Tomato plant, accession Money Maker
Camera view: tilt-top (135 deg); turntable rotation: 210 degrees
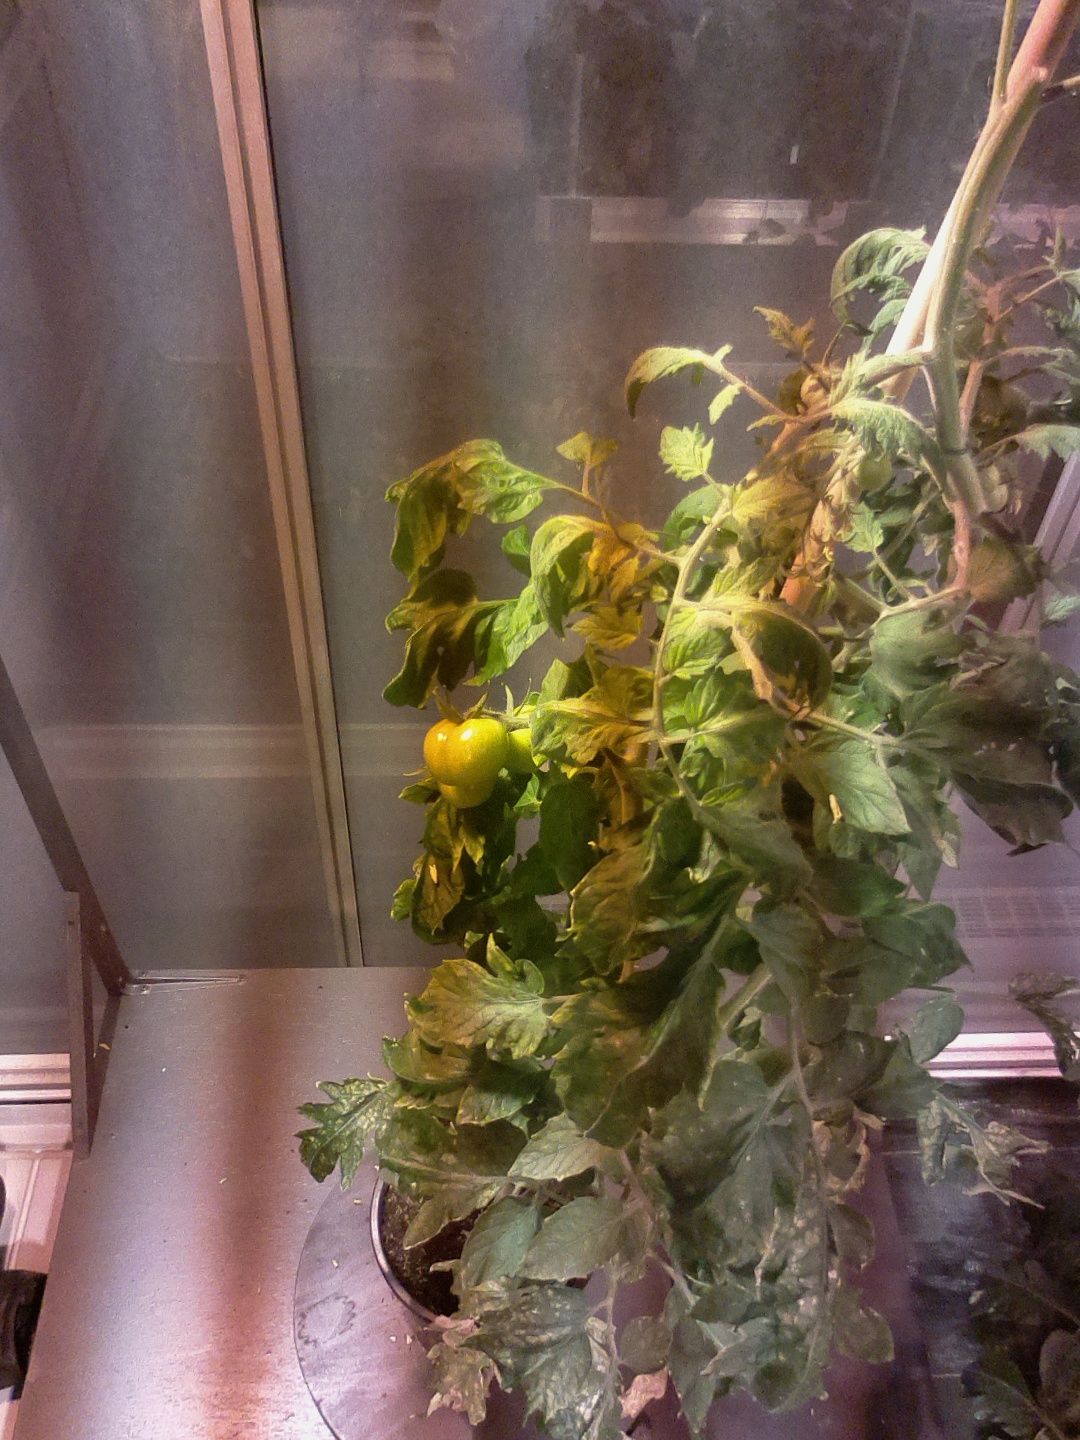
BBCH growth stage 75: 50%-60% of final fruit size